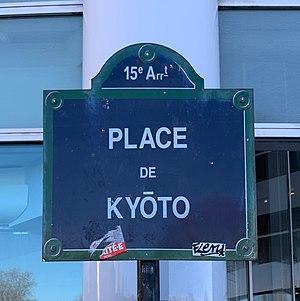
Place de Kyoto (Paris).
La place de Kyoto est une place située dans le 15ᵉ arrondissement de Paris.